Hembrug

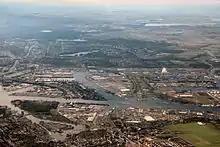
The ship in the center of the image is almost exactly where the Hemtunnel is now situated.

From 1907 until 1982, "Hembrug" was the name of a halt on the railroad line north of the bridge, built for the employees of three factories: the Artillerie-Inrichtingen (a State-owned munitions factory, in operation under various names since the 17th century), the Norit factory (which made activated carbon), and (doors and kitchens). Busy in the early morning and the evening with workers, the station was almost deserted during the day. It was opened on 1 January 1907 and originally had a station master. Latterly Hembrug became an unstaffed halt, with wooden shelters on each of the two platforms. Services to the halt ceased on 23 May 1982. In 1983 part of the station was moved to Krommenie and converted to a garage.